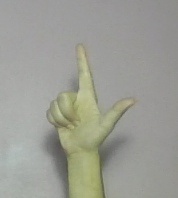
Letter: laam